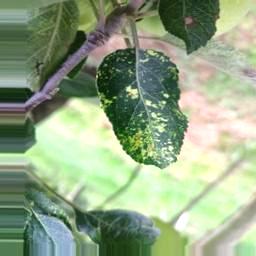
Label: Apple_Mosaic